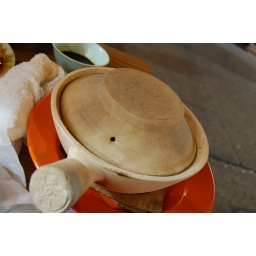
Sausages and rice served in a clay pot - typical HK street food. Amazing.